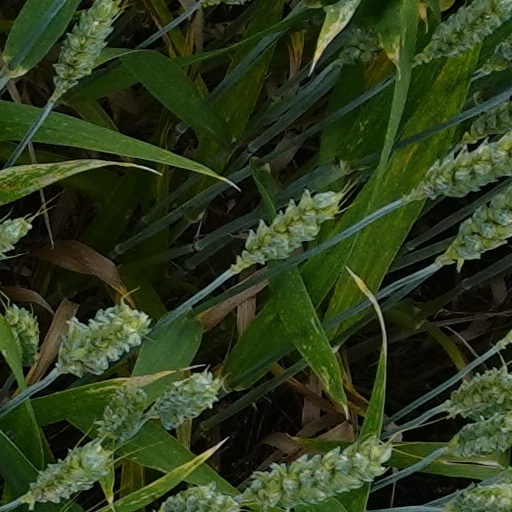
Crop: wheat